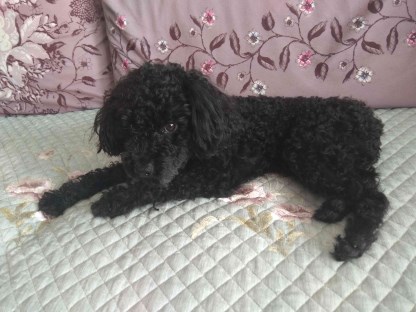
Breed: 7449-n000128-teddy